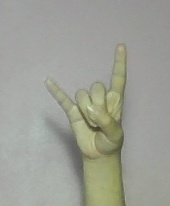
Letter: la